Thermoluminescence

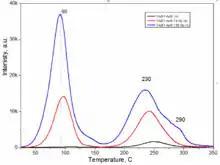
Graph of TSL (thermally stimulated luminescence)

The amount of luminescence is proportional to the original dose of radiation received. In thermoluminescence dating, this can be used to date buried objects that have been heated in the past, since the ionizing dose received from radioactive elements in the soil or from cosmic rays is proportional to age. This phenomenon has been applied in the thermoluminescent dosimeter, a device to measure the radiation dose received by a chip of suitable material that is carried by a person or placed with an object.